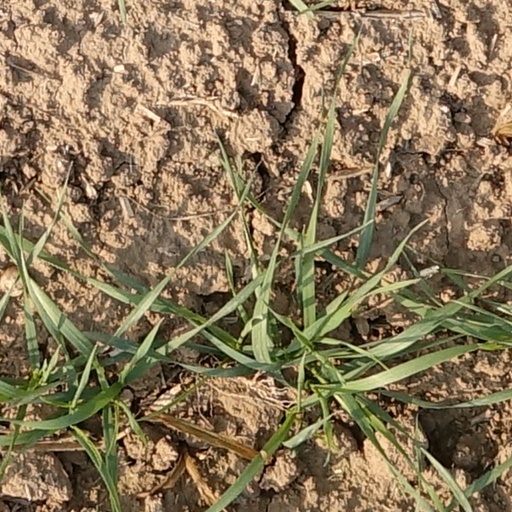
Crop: wheat